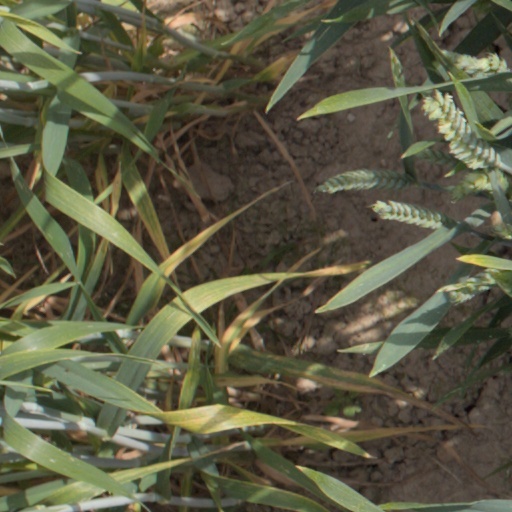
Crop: wheat